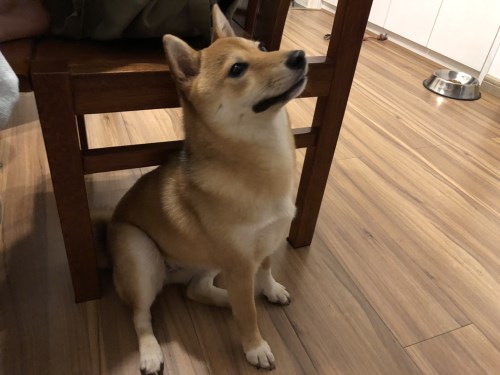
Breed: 1043-n000001-Shiba_Dog